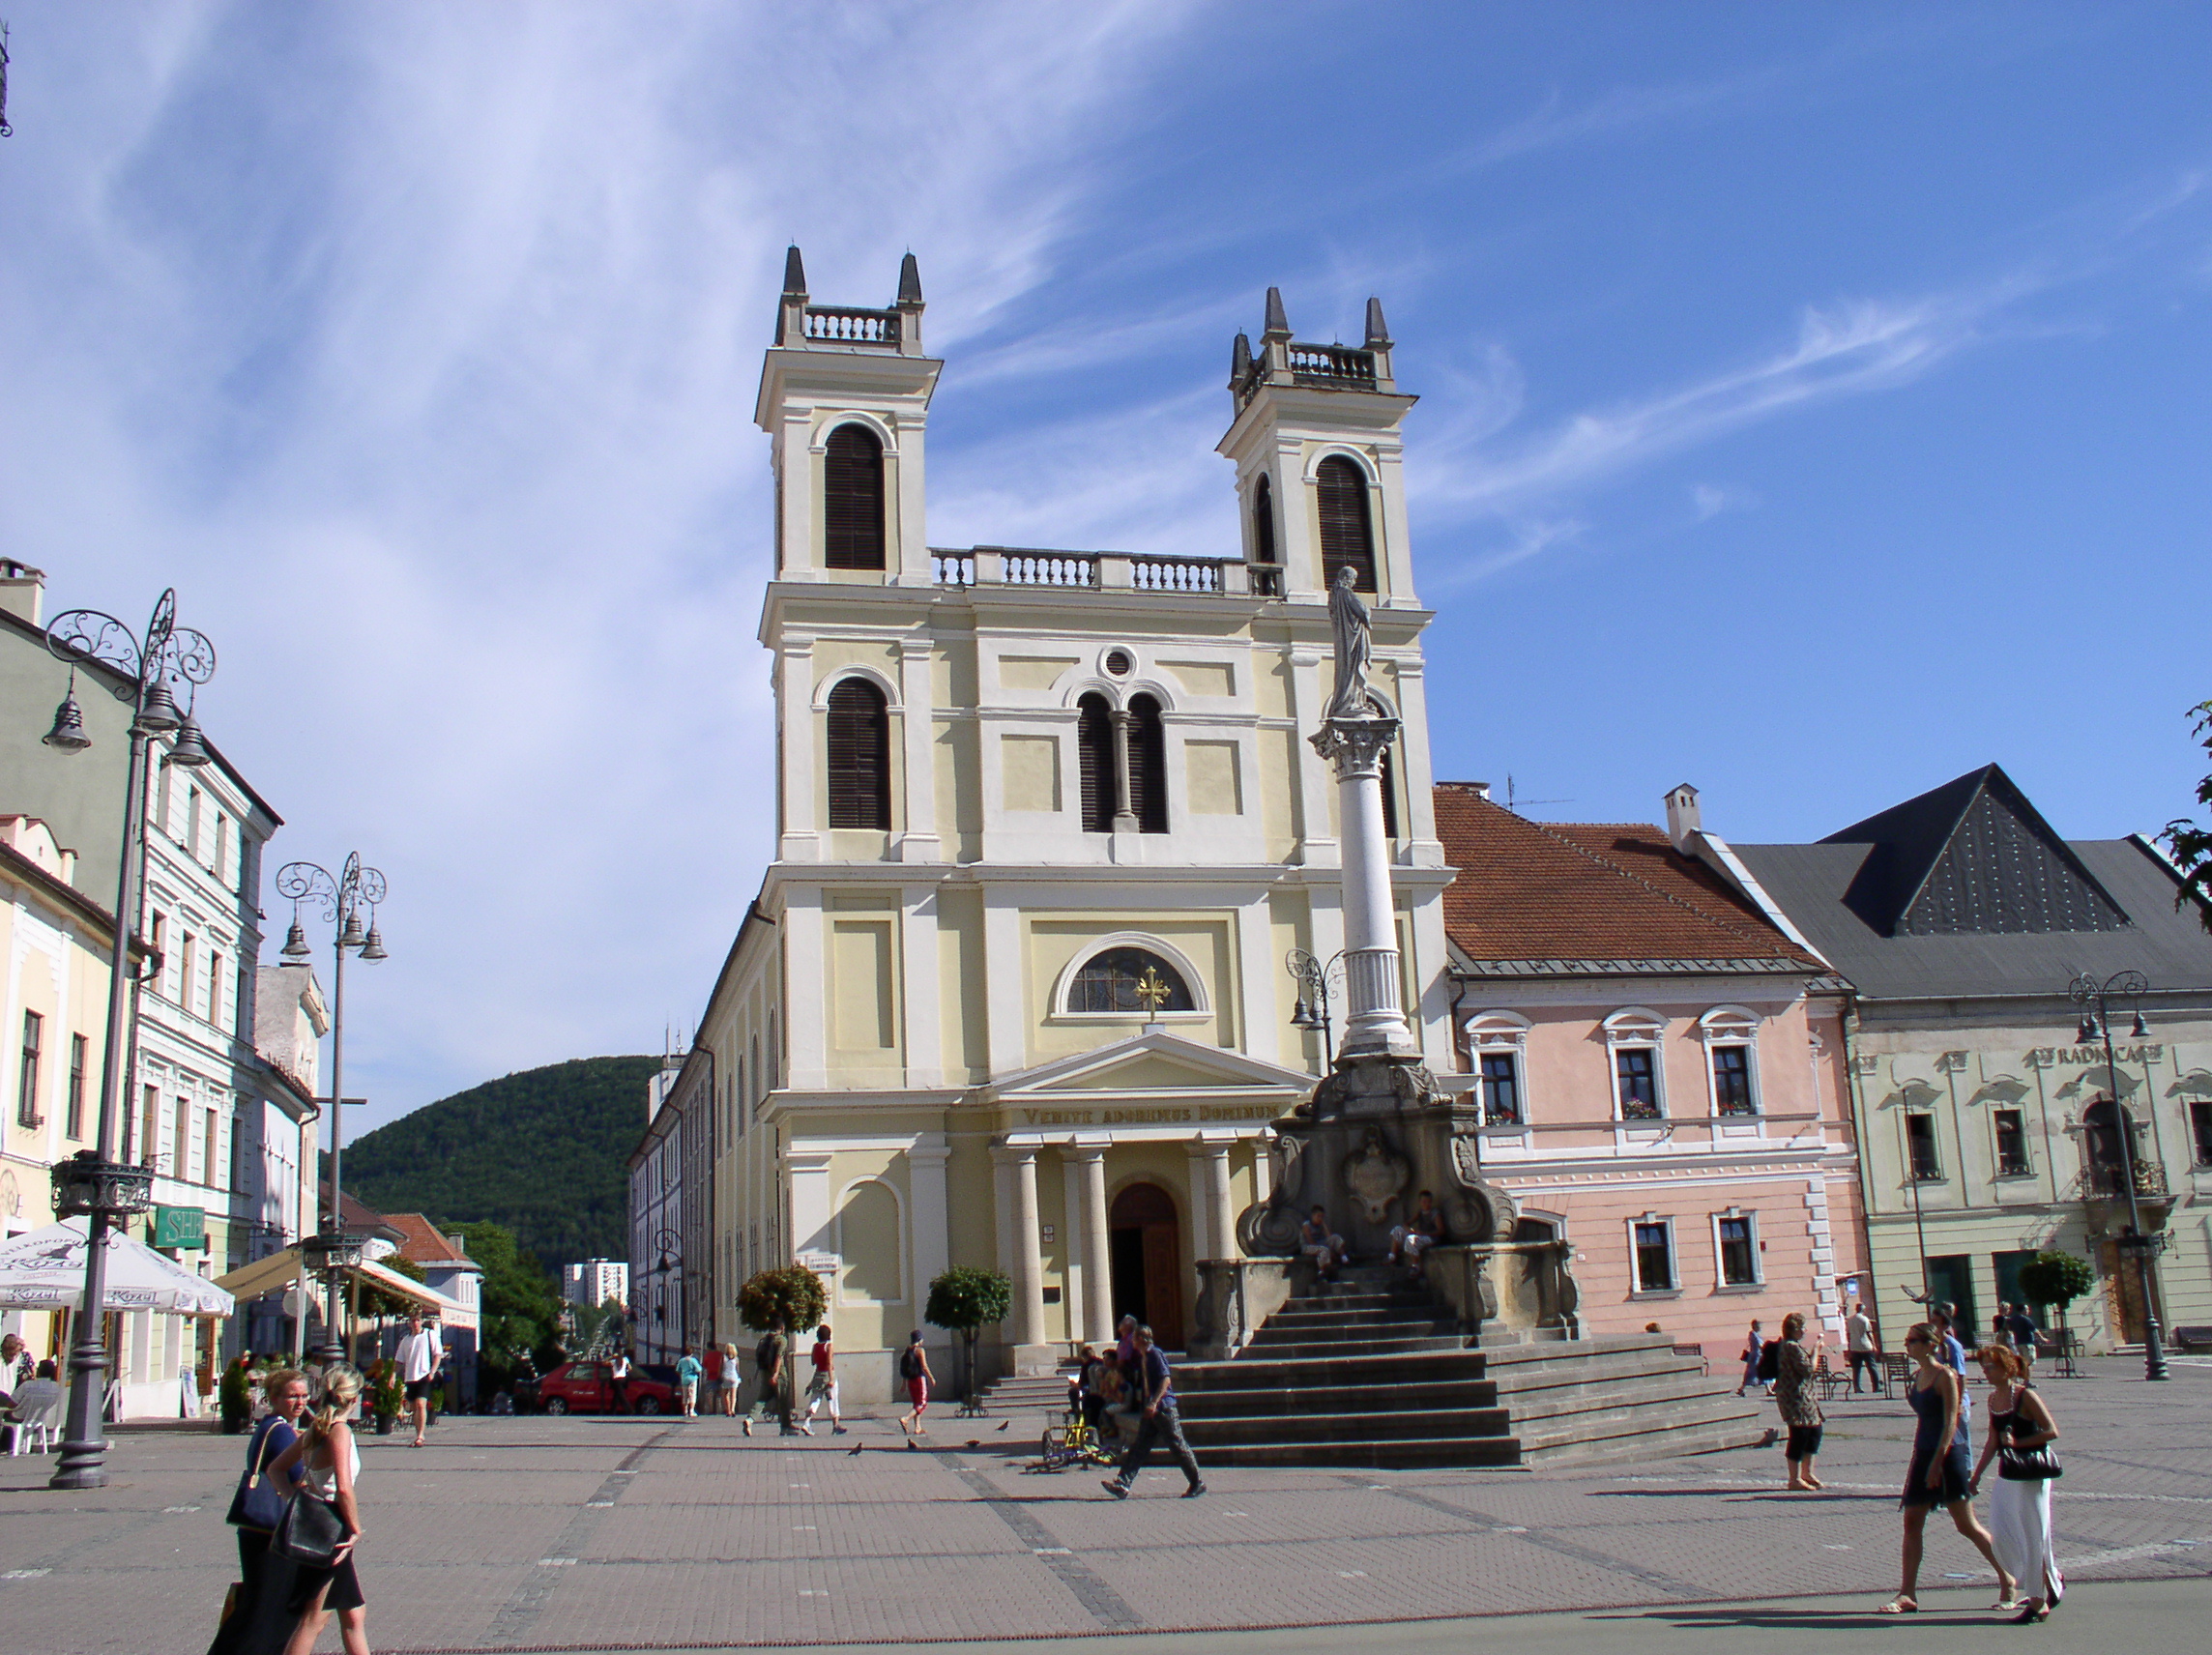
banska bystrica, slovakia, town, town square, city, landmark, building, public space, architecture, sky, plaza, human settlement, church, facade, tourism, street, basilica, neighbourhood, cathedral, classical architecture, place of worship, convent, vacation, pedestrian, cloud, tourist attraction, downtown, house, seat of local government